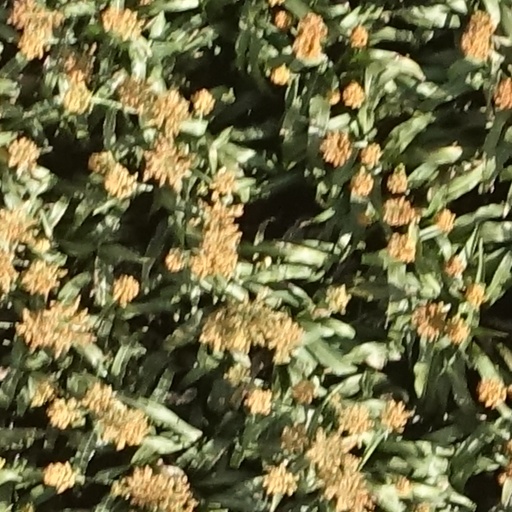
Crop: sorghum